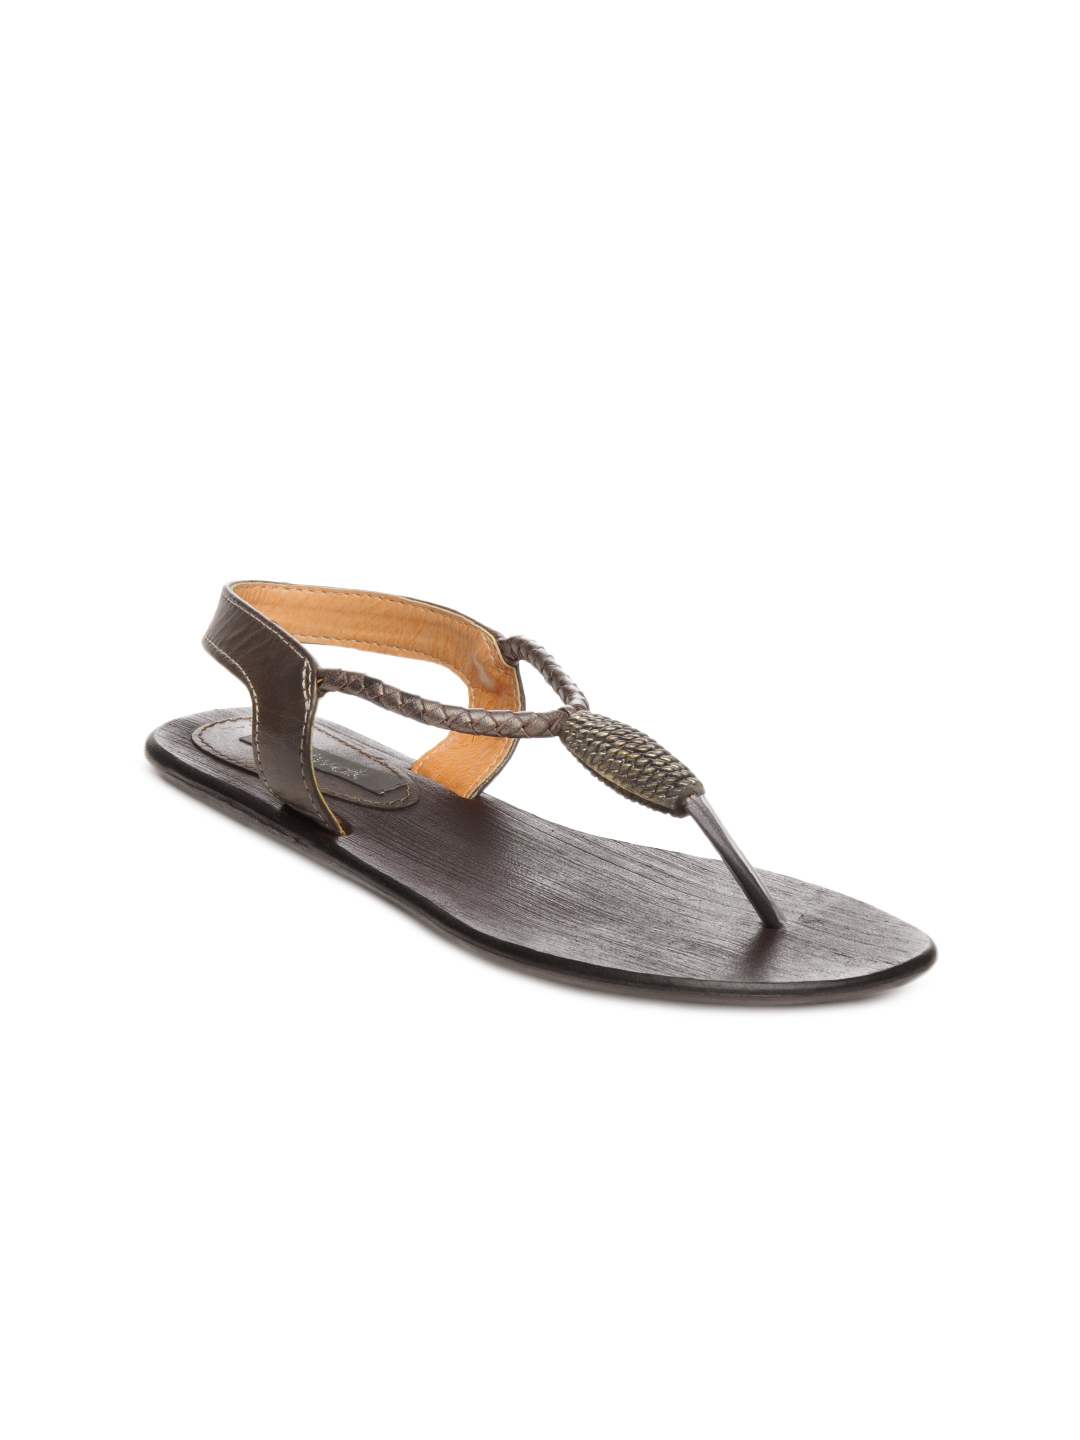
Catwalk Women Brown Flats
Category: Footwear / Shoes / Heels
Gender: Women
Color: Brown
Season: Winter 2015
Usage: Casual